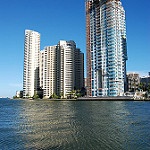
Label: buildings